British Rail Mark 1

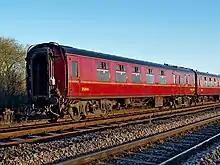
A West Coast Railways' Mark 1 diagram AB302 corridor brake composite coach number 21266 at Castleton East Junction with Mark 1 diagram AD103 open first coach number 99127 behind, March 2009

During the 1990s, the few remaining Mark 1 loco-hauled vehicles on the main line were withdrawn, having been progressively replaced by Mark 2 and Mark 3 stock through the 1970s and 1980s. However, the extensive Network SouthEast commuter network on the former Southern Region operated by the Network SouthCentral, Network SouthEastern and South West Trains shadow franchises was worked mainly by Mark 1 based multiple units of the 205, 207, 411, 412, 421, 422 and 423 classes.